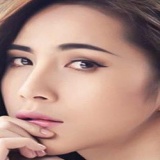
ca sĩ Thuỷ Tiên